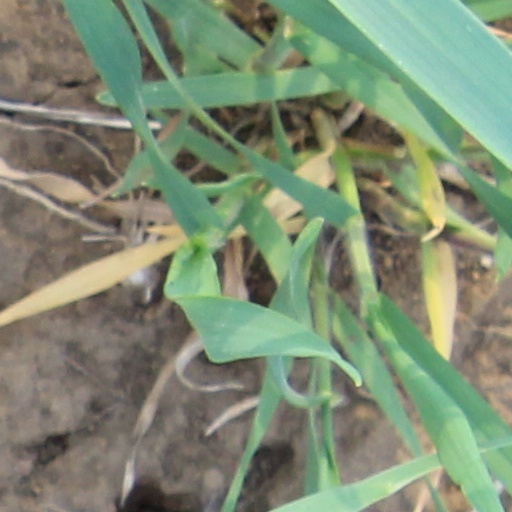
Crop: wheat